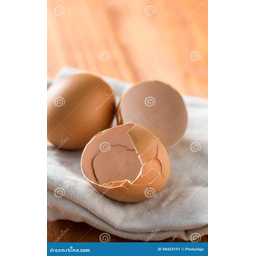
Label: eggshells